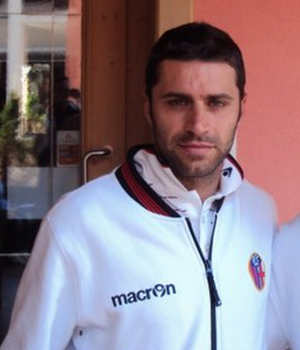
Archimede Morleo est un footballeur italien né le 26 septembre 1983 à Mesagne. Il évolue actuellement au Casarano Calcio.